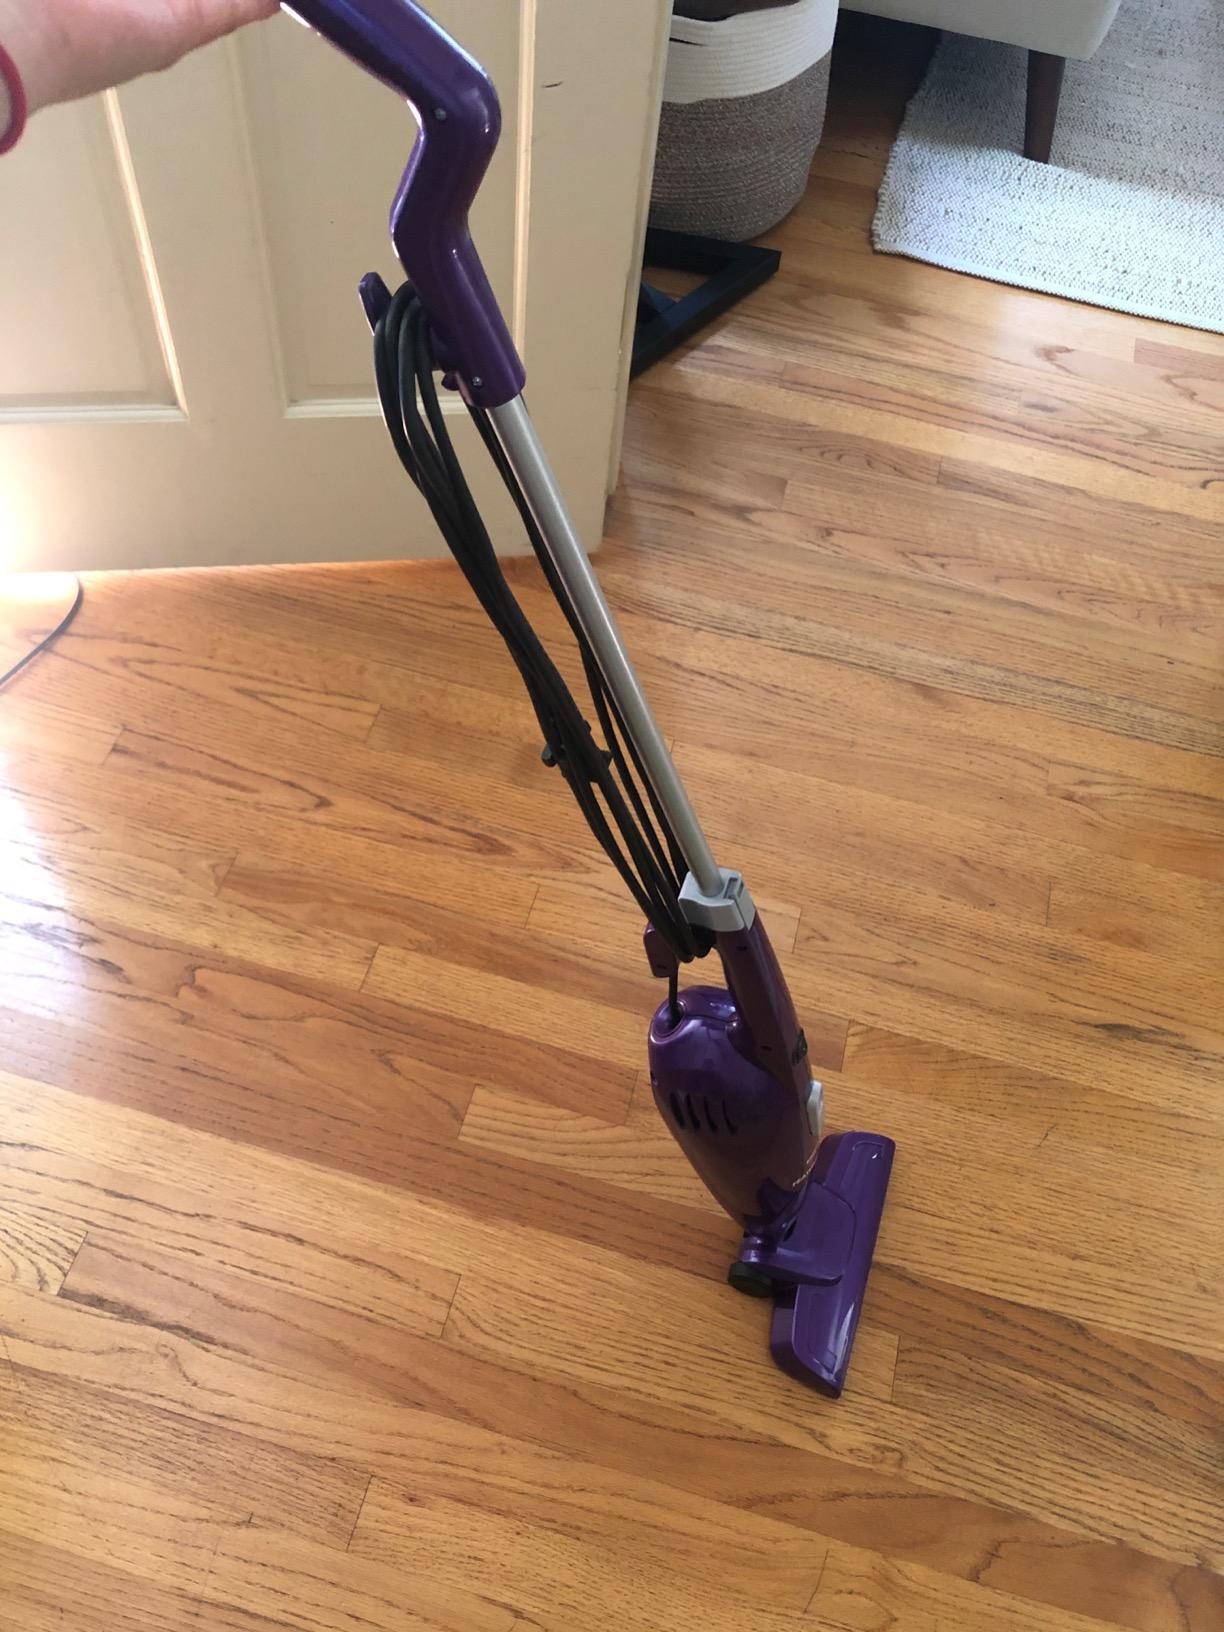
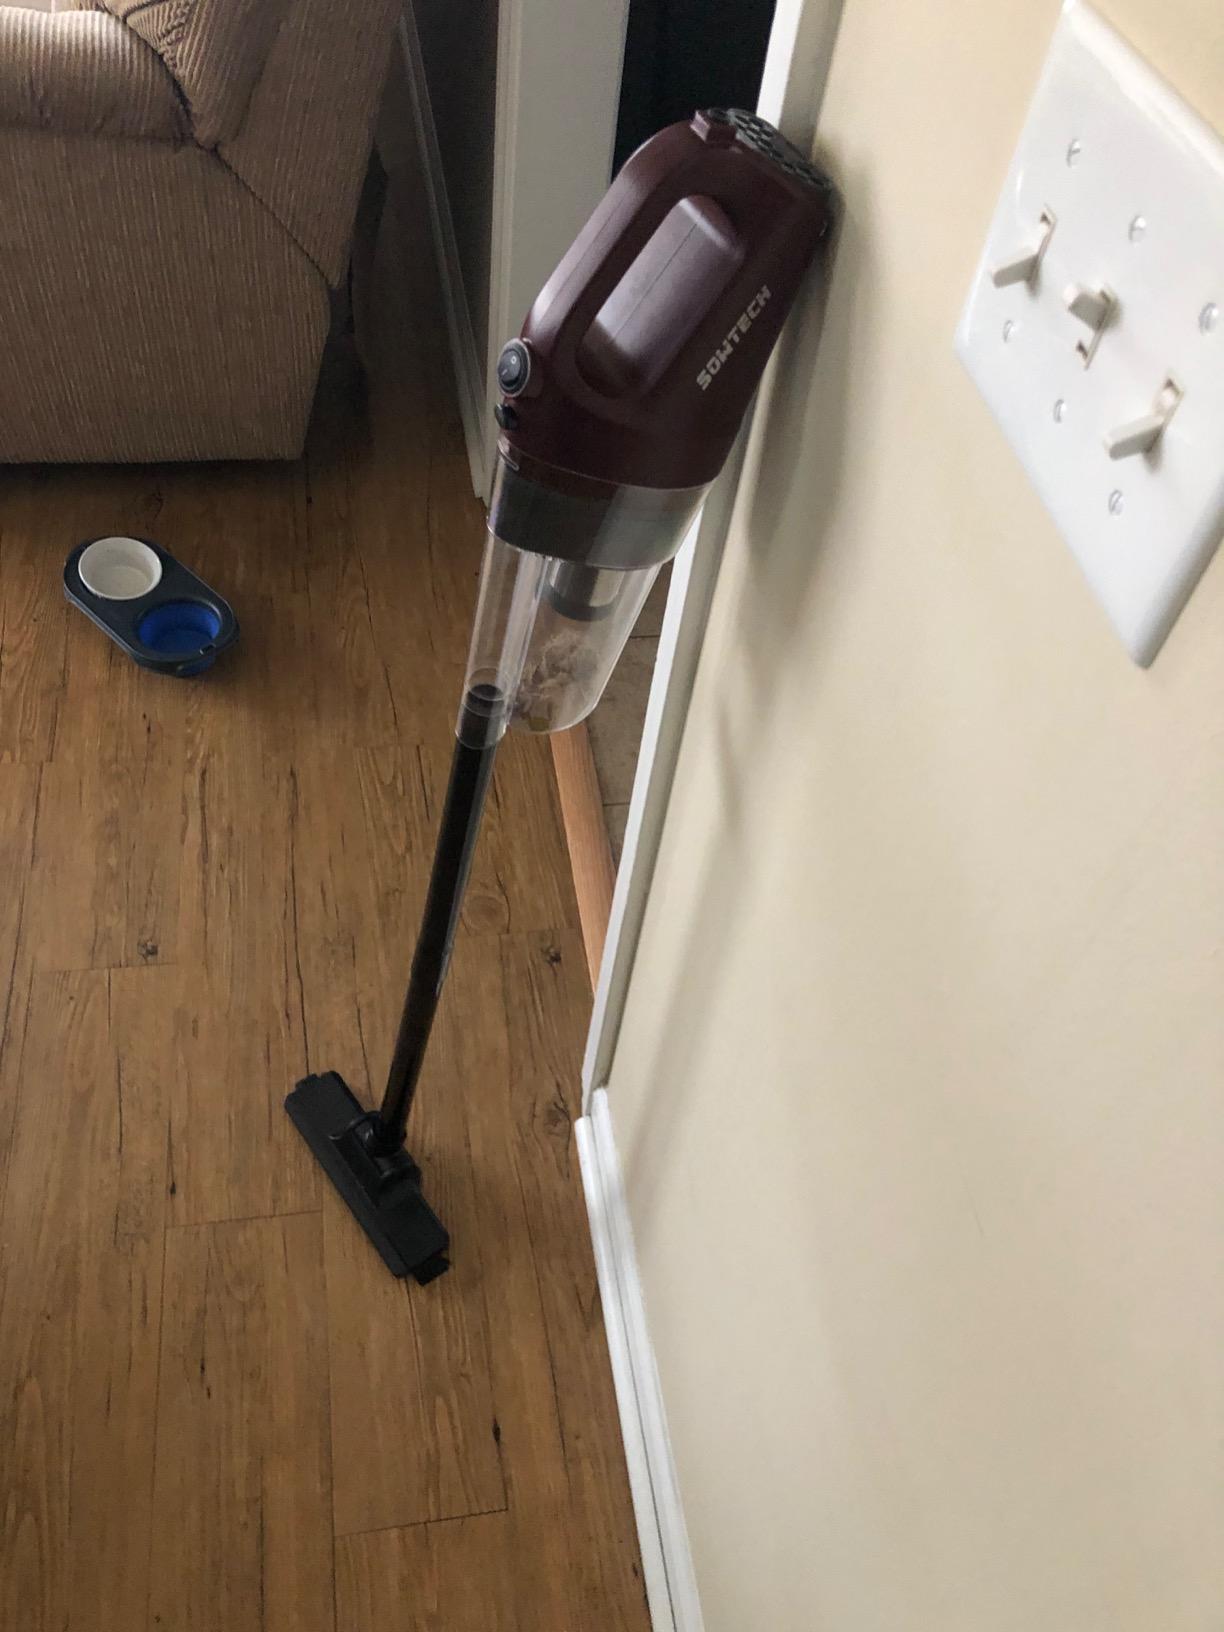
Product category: items_vacuum
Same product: no